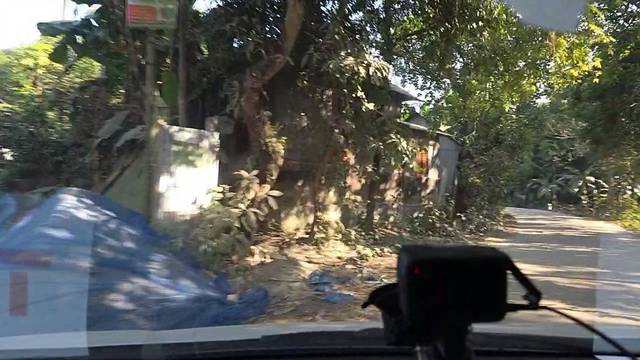
Region: Bangladesh
Coordinates: 24.173, 90.004